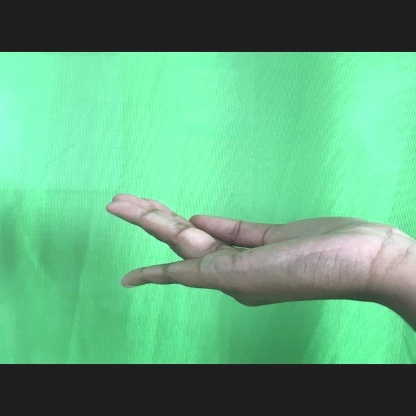
Mudra: Chaturam